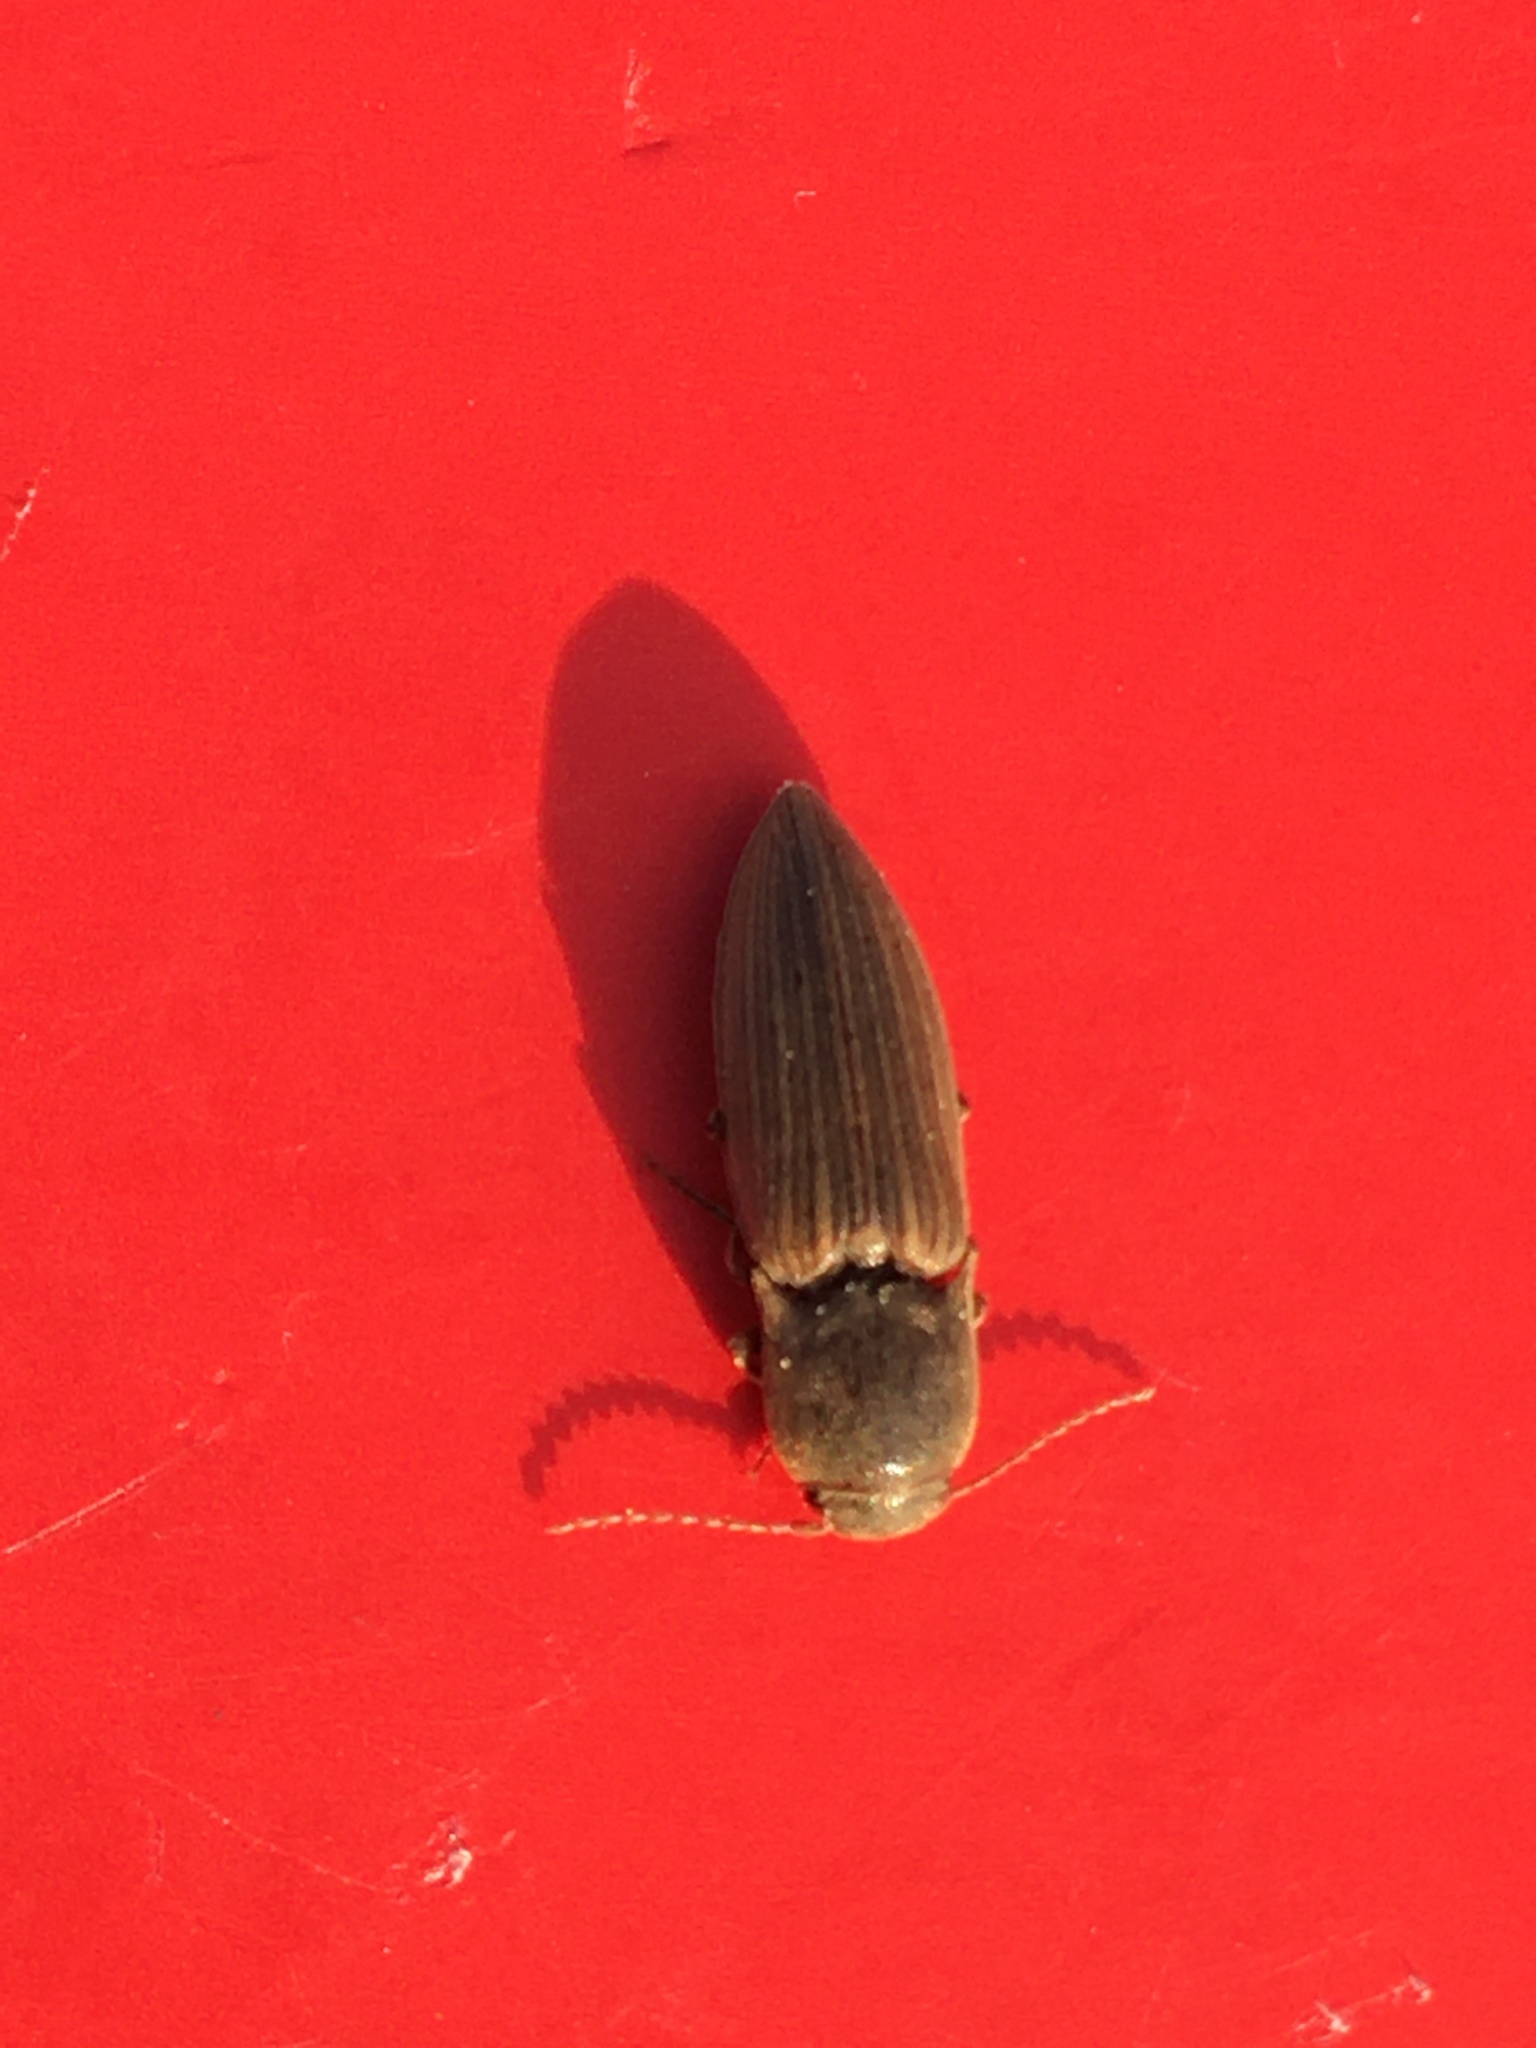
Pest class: clickbeetles_wireworms